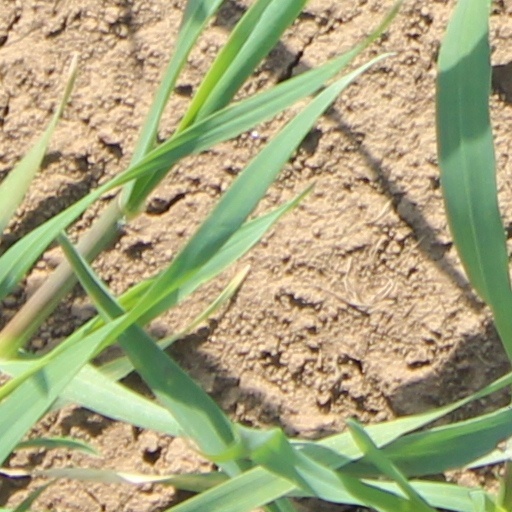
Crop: wheat